The Stolen Years (1998 film)

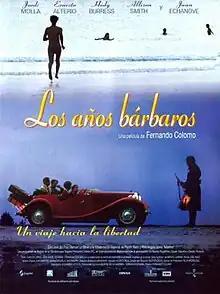
Theatrical release poster

The Stolen Years is a 1998 Spanish drama film directed by Fernando Colomo.